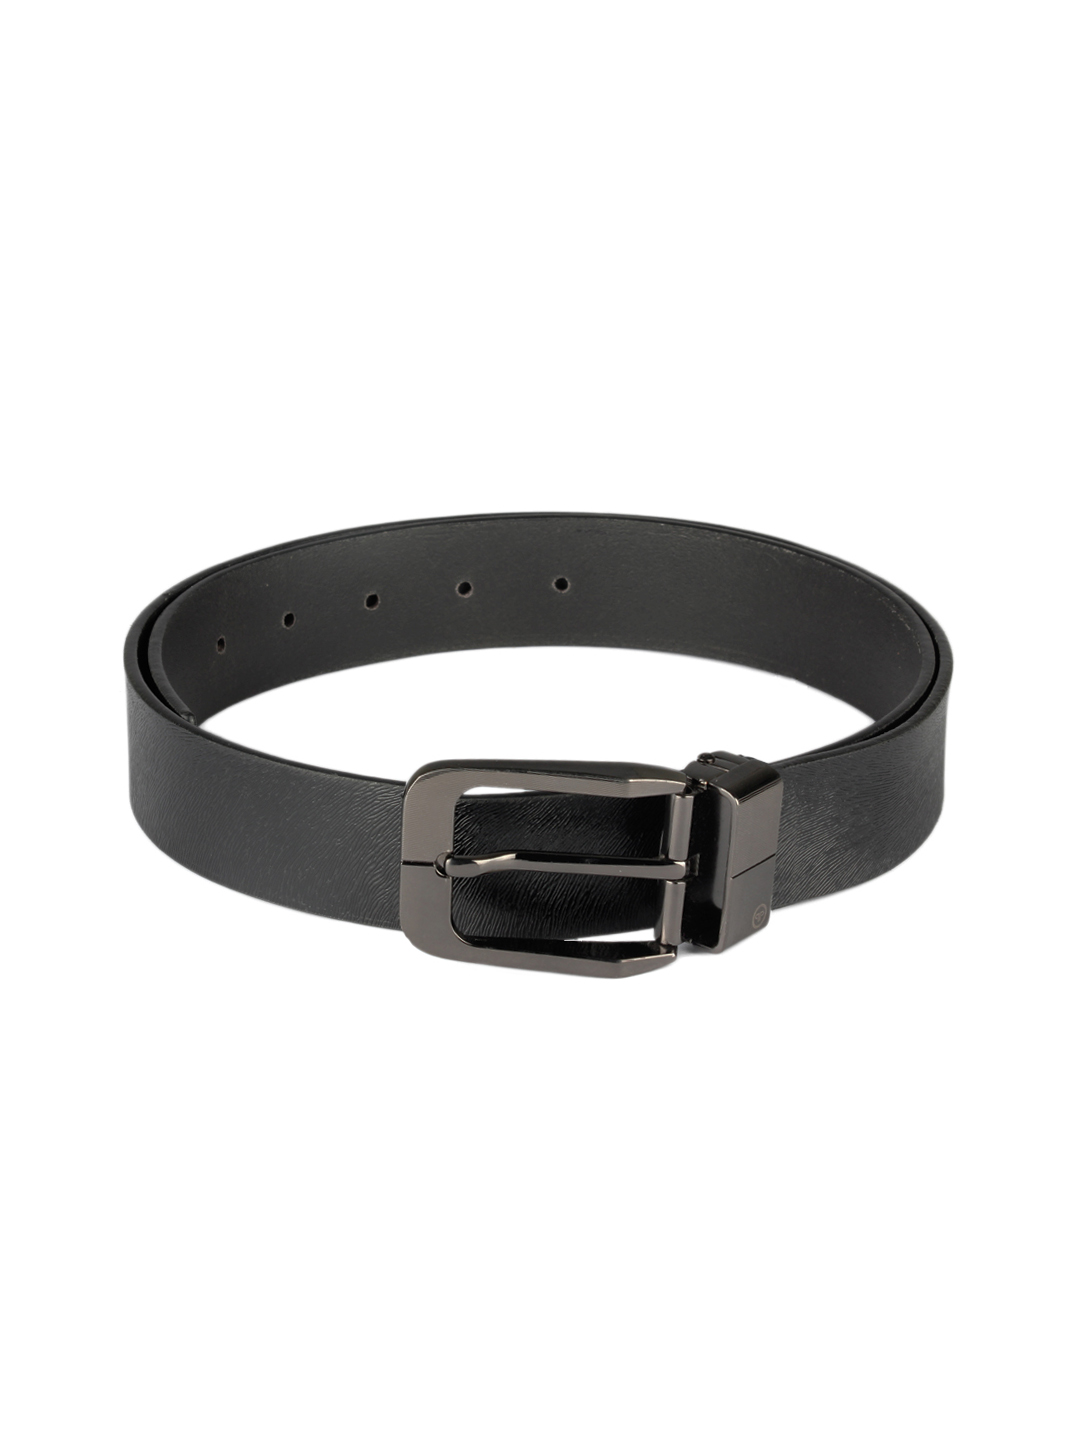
Provogue Men Black Leather Belt
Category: Accessories / Belts / Belts
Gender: Men
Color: Black
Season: Summer 2012
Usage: Casual